Palaeography

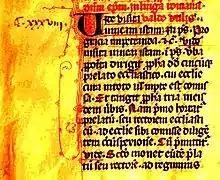
Latin script

In north India, the Brahmi script was used over a vast area; however, Ashokan inscriptions are also found using Kharoshthi, Aramaic and Greek scripts. With the advent of the Saka-Kshatrapas and the Kushanas as political powers in north India, the writing system underwent a definite change due to the use of new writing tools and techniques. Further development of the Brahmi script and perceivable changes in its evolutionary trend can be discerned during the Gupta period: in fact, the Gupta script is considered to be the successor of the Kushana script in north India.